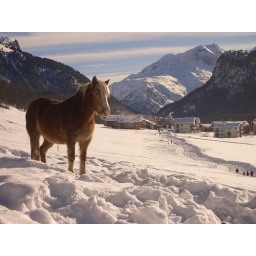
while walking from Samedan to Pontresina I saw this horse standing in front of this beautiful landscape